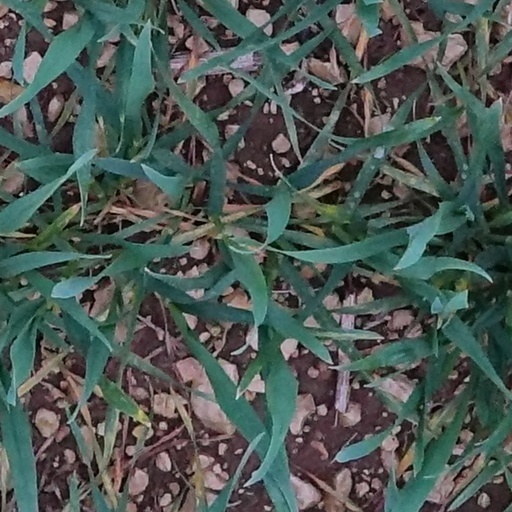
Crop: wheat